Thomas Paine

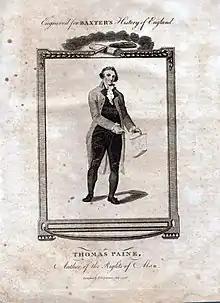
"Thomas Paine Author of the Rights of Man" from John Baxter's Impartial History of England, 1796

Back in London by 1787, Paine would become engrossed in the French Revolution that began two years later and decided to travel to France in 1790. Meanwhile, conservative intellectual Edmund Burke launched a counterrevolutionary blast against the French Revolution, entitled "Reflections on the Revolution in France" (1790), which strongly appealed to the landed class, and sold 30,000 copies. Paine set out to refute it in his "Rights of Man" (1791). He wrote it not as a quick pamphlet, but as a long, abstract political tract of 90,000 words which tore apart monarchies and traditional social institutions. On January 31, 1791, he gave the manuscript to publisher Joseph Johnson. A visit by government agents dissuaded Johnson, so Paine gave the book to publisher J. S. Jordan, then went to Paris, on William Blake's advice. He charged three good friends, William Godwin, Thomas Brand Hollis, and Thomas Holcroft, with handling publication details. The book appeared on March 13, 1791, and sold nearly a million copies. It was "eagerly read by reformers, Protestant dissenters, democrats, London craftsmen, and the skilled factory-hands of the new industrial north".